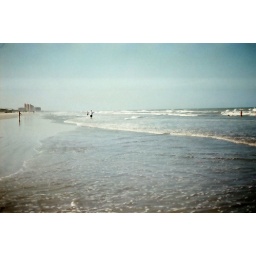
i am in the water. with street clothes on. totally soaked. and loving every minute of it. explored.